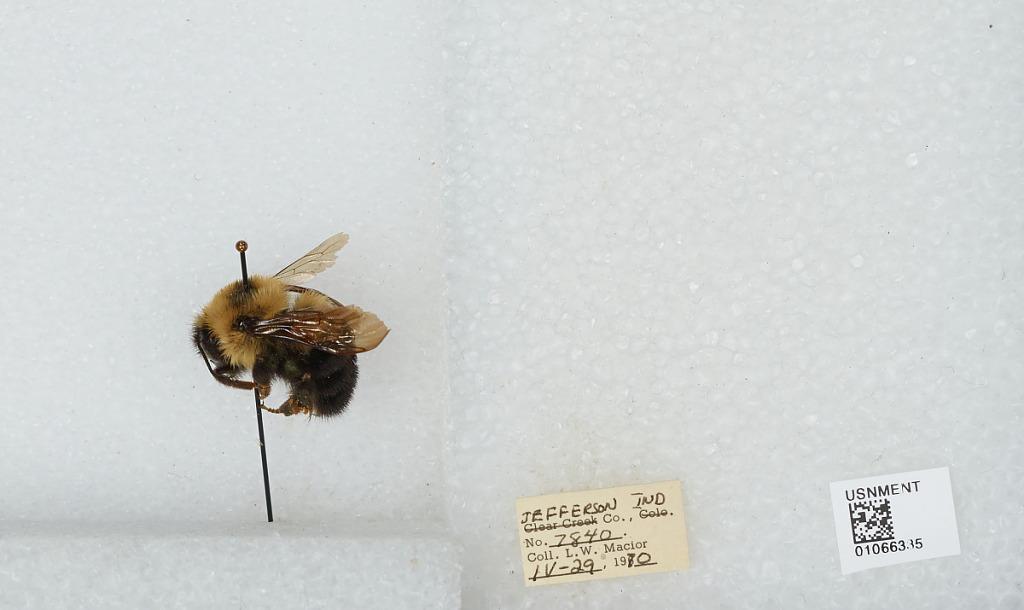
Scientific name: Bombus (Pyrobombus) bimaculatus Cresson
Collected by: L. Macior
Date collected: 1970-4-29
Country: United States
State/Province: Indiana
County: Jefferson
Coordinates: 38.775, -85.4786